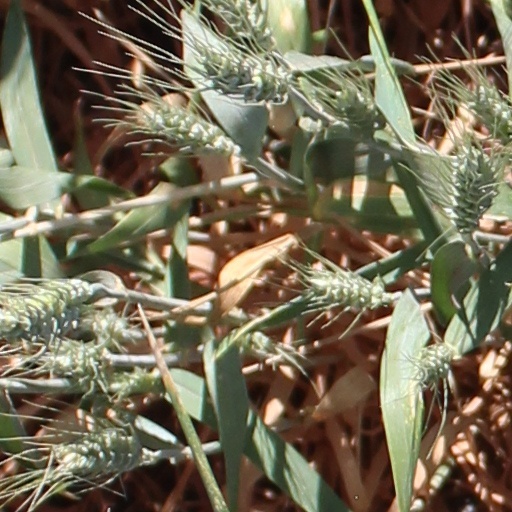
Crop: wheat